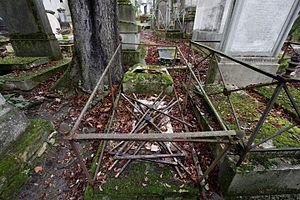
Louis-François Dubuc ou du Buc était un homme politique français. Il fut officier au régiment de Bouillon, planteur à la Martinique, porte-parole des colons martiniquais, administrateur de l'île en mai 1794 à l'issue du Traité de Whitehall dont il fut l’un des signataires, député par la Chambre d'Agriculture de la Martinique à Paris de 1803 à 1814 et enfin intendant de la Martinique de 1814 à 1817.